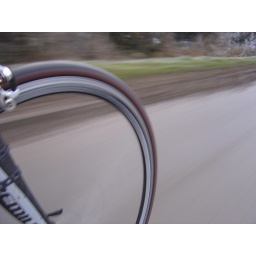
the water froze in my bottle